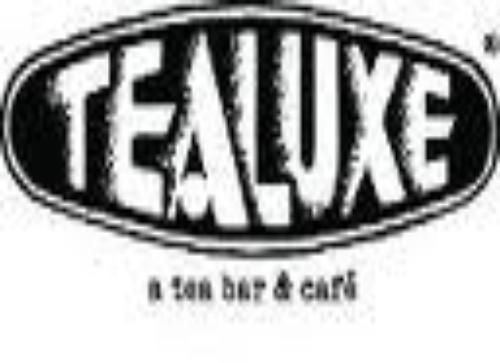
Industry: Food